Chablis wine

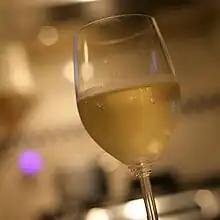
Chablis is characterized by its pale yellow color with greenish tint.

All Chablis is made 100% from the Chardonnay grape. Some wine experts, such as Jancis Robinson, believe that the wine from Chablis is one of the "purest" expressions of the varietal character of Chardonnay, because of the simple style of winemaking favored in this region. Chablis winemakers want to emphasize the "terroir" of the calcareous soil and cooler climate that help maintain high acidity. Chablis wines are characterized by their greenish-yellow color and clarity. The racy, green apple-like acidity is a trademark of the wines and can be noticeable in the bouquet. The acidity can mellow with age and Chablis are some of the longest living examples of Chardonnay. The wines often have a "flinty" note, sometimes described as ""goût de pierre à fusil"" (gunflint) and sometimes as "steely". Some examples of Chablis can have an earthy "wet stone" flavor that intensifies as it ages, before mellowing into delicate honeyed notes. Like most white Burgundies, Chablis can benefit from some bottle age. While producers' styles and vintage can play an influential role, Grand Cru Chablis can generally age for well over 15 years while many Premiers Crus will age well for at least 10 years.